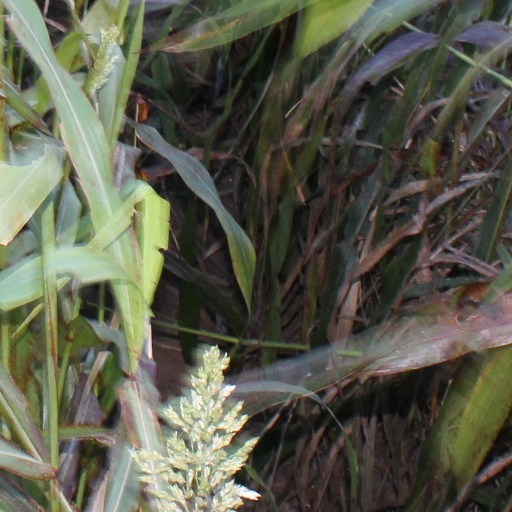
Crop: sorghum